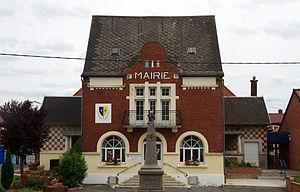
Roclincourt est une commune française située dans le département du Pas-de-Calais en région Hauts-de-France.